The Flying Scotsman (1929 film)

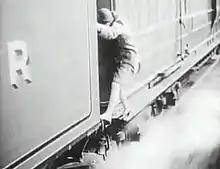
Pauline Johnson walks along the edge of the locomotive, a genuine stunt in the climax of the film.

The Flying Scotsman is a 1929 British black and white part-talkie film set on the "Flying Scotsman" train from London to Edinburgh, also featuring the famous locomotive LNER Class A3 4472 "Flying Scotsman". In addition to sequences with audible dialogue or talking sequences, the film features a synchronized musical score and sound effects along with English intertitles. Directed by Castleton Knight, the thriller is chiefly remembered for being the first acting role of Ray Milland, as well as for its daring stunts performed aboard the moving train.